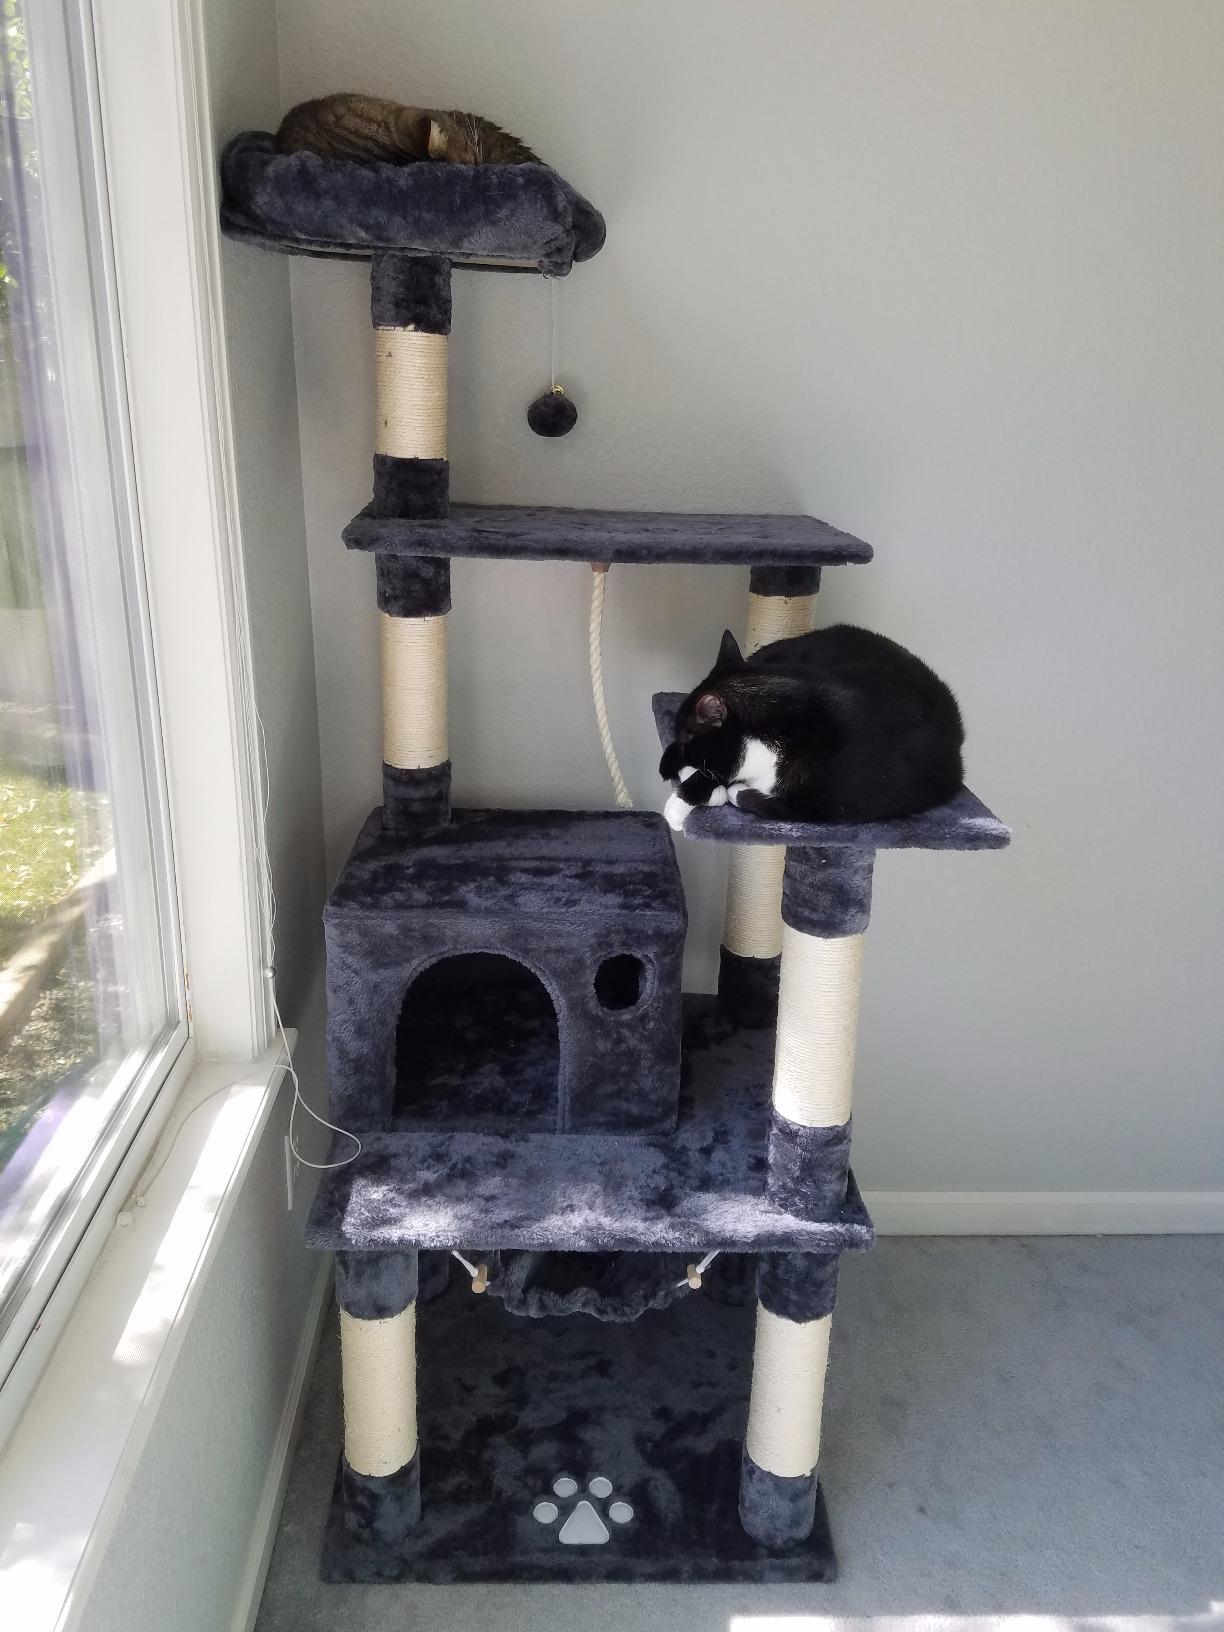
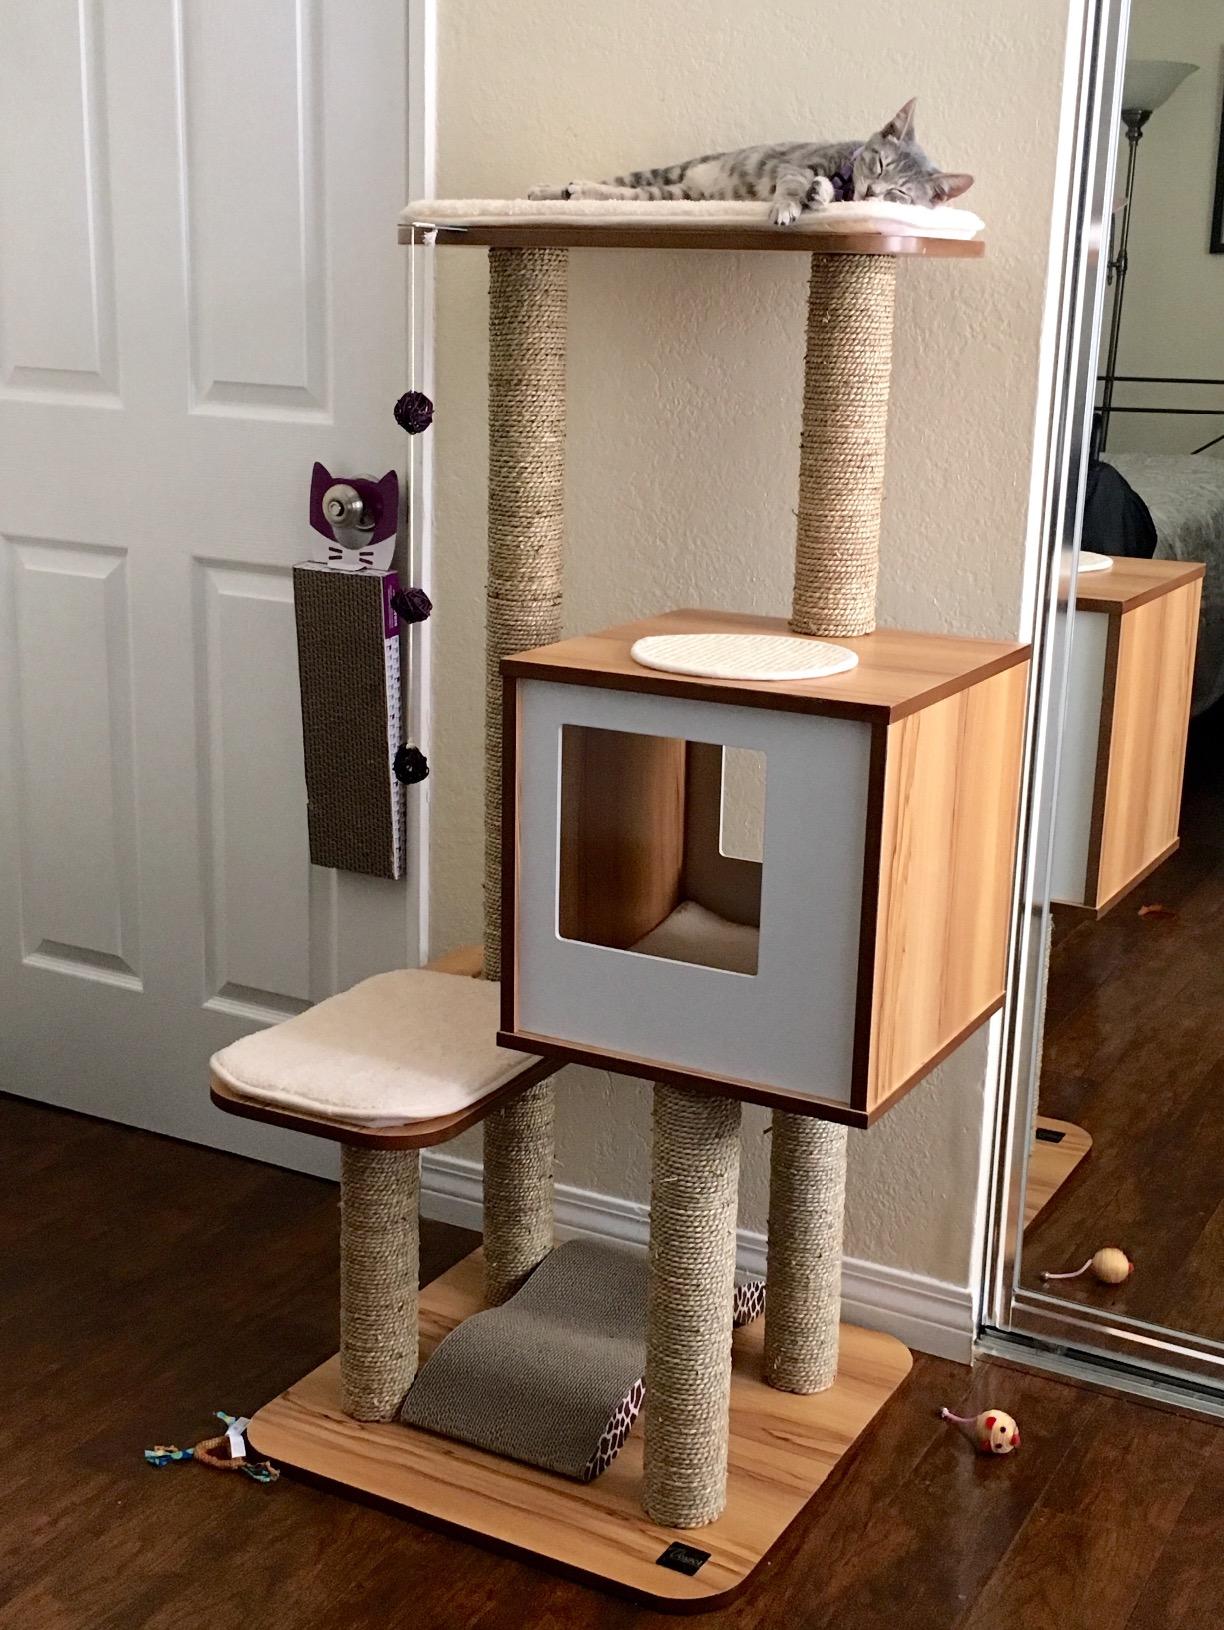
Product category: items_cat tree
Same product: no